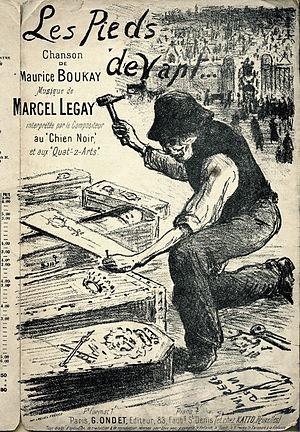
http://medihal.archives-ouvertes.fr/medihal-00568808 Français
Charles-Maurice Couyba, né le 1ᵉʳ janvier 1866 à Dampierre-sur-Salon et mort le 18 novembre 1931 à Paris, est un homme politique français. Sous le pseudonyme de Maurice Boukay, il fut également poète et chansonnier.